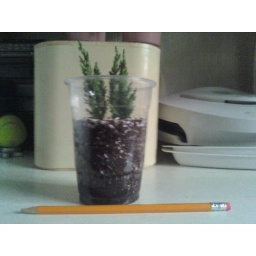
some juniper cuttings in a plastic cup with a pencil for referrence